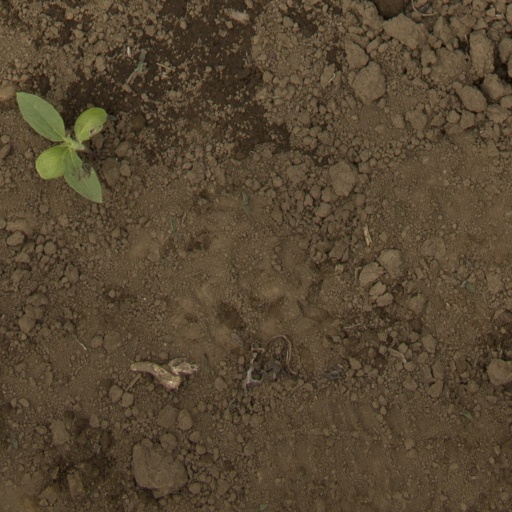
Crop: Jerusalem artichoke